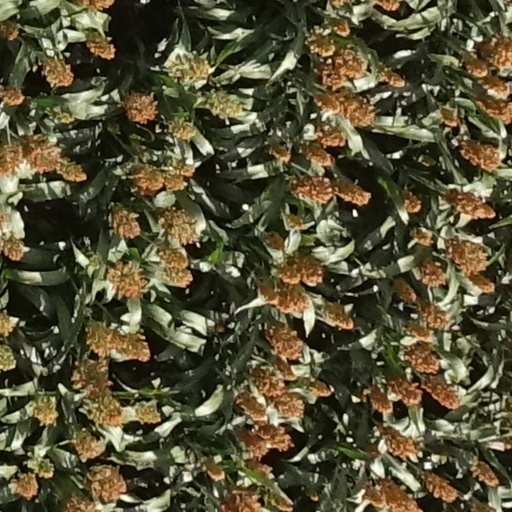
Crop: sorghum